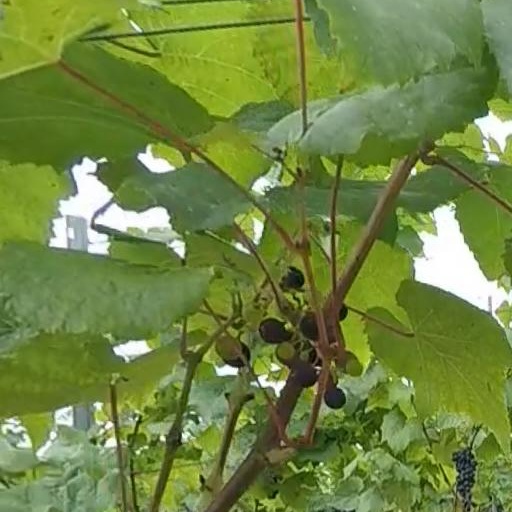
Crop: grape